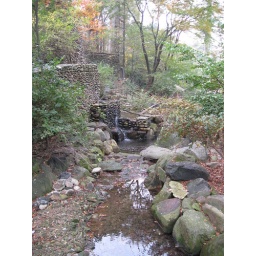
A little river in the bird arena.